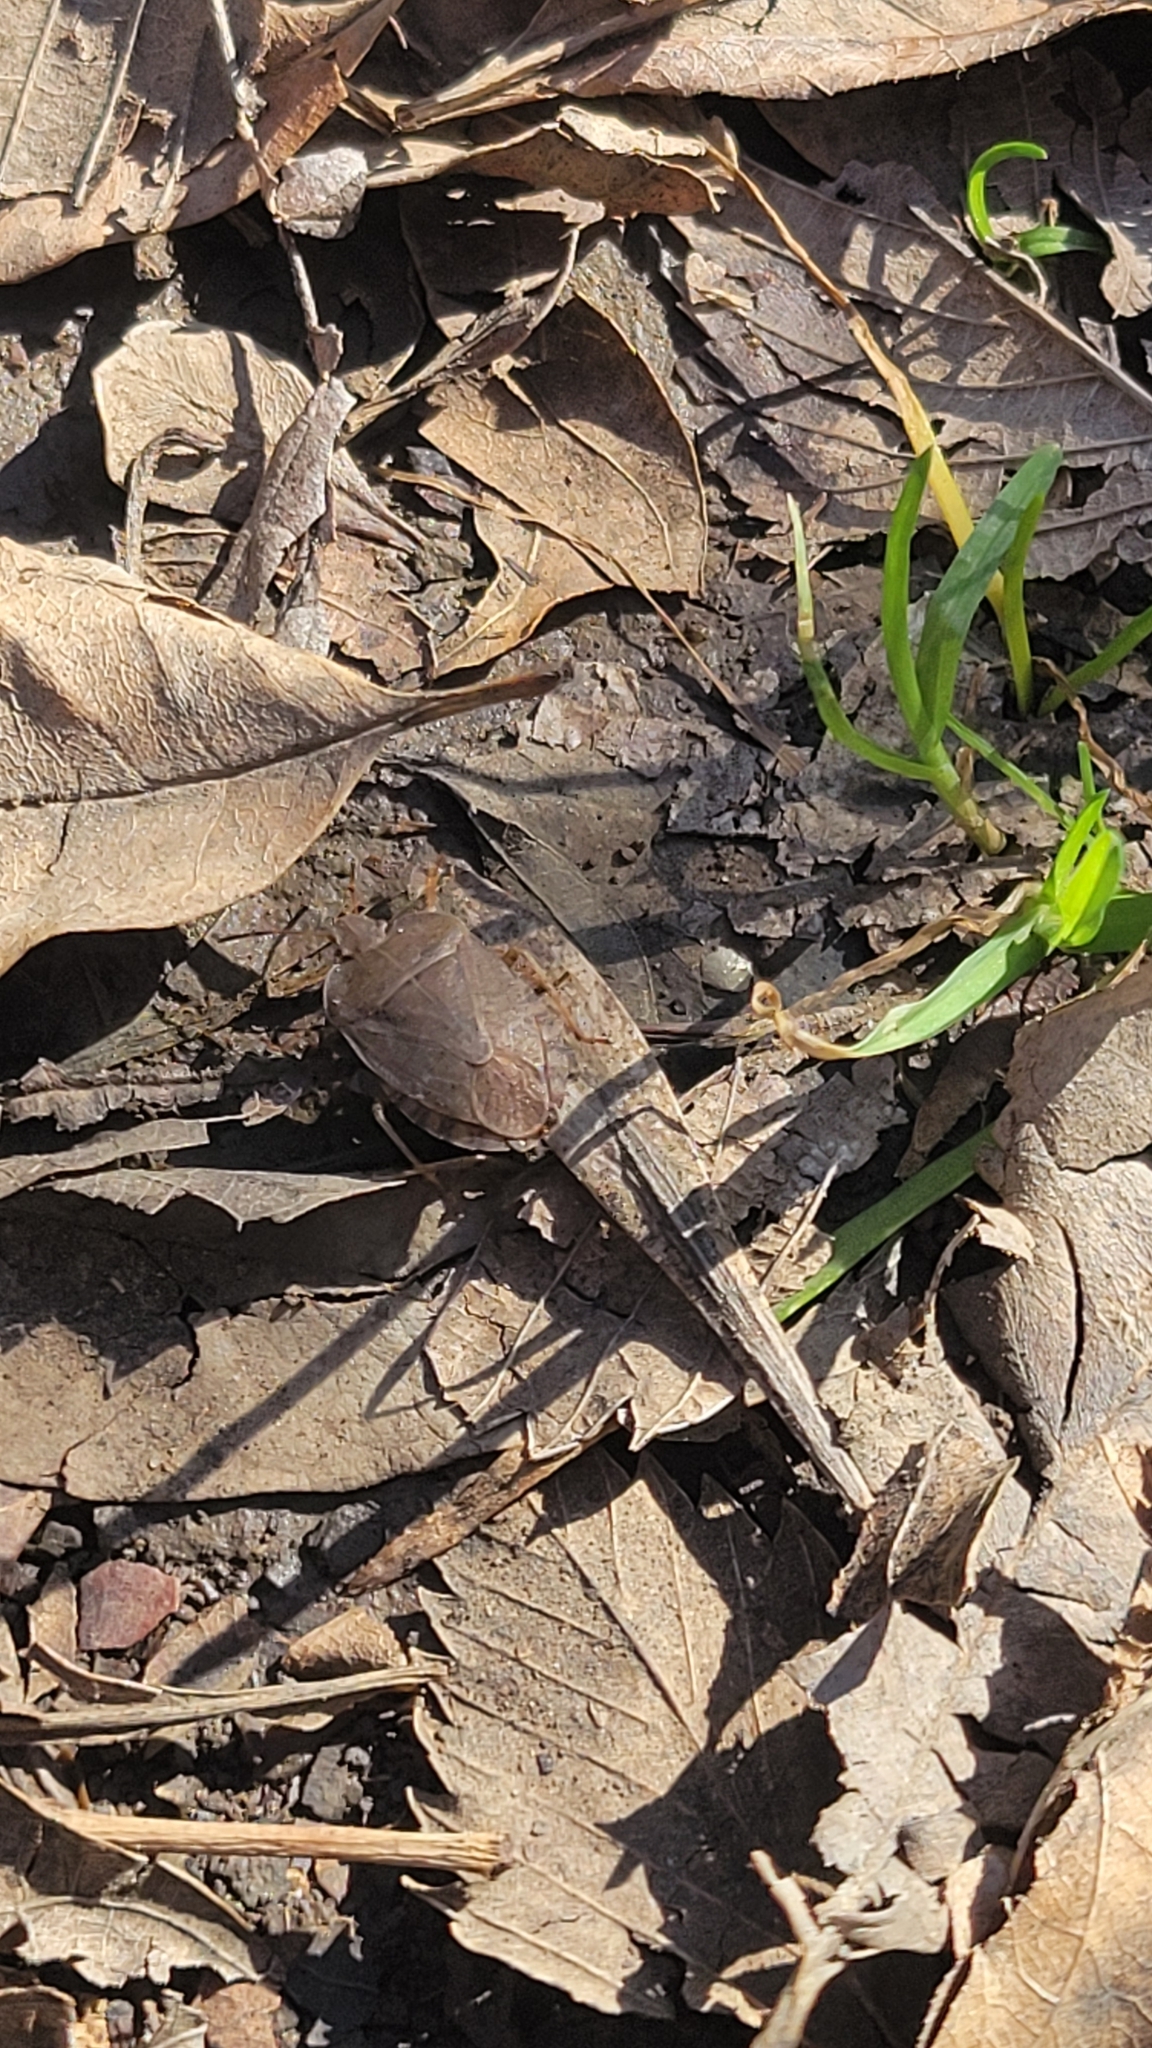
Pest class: stink_bug